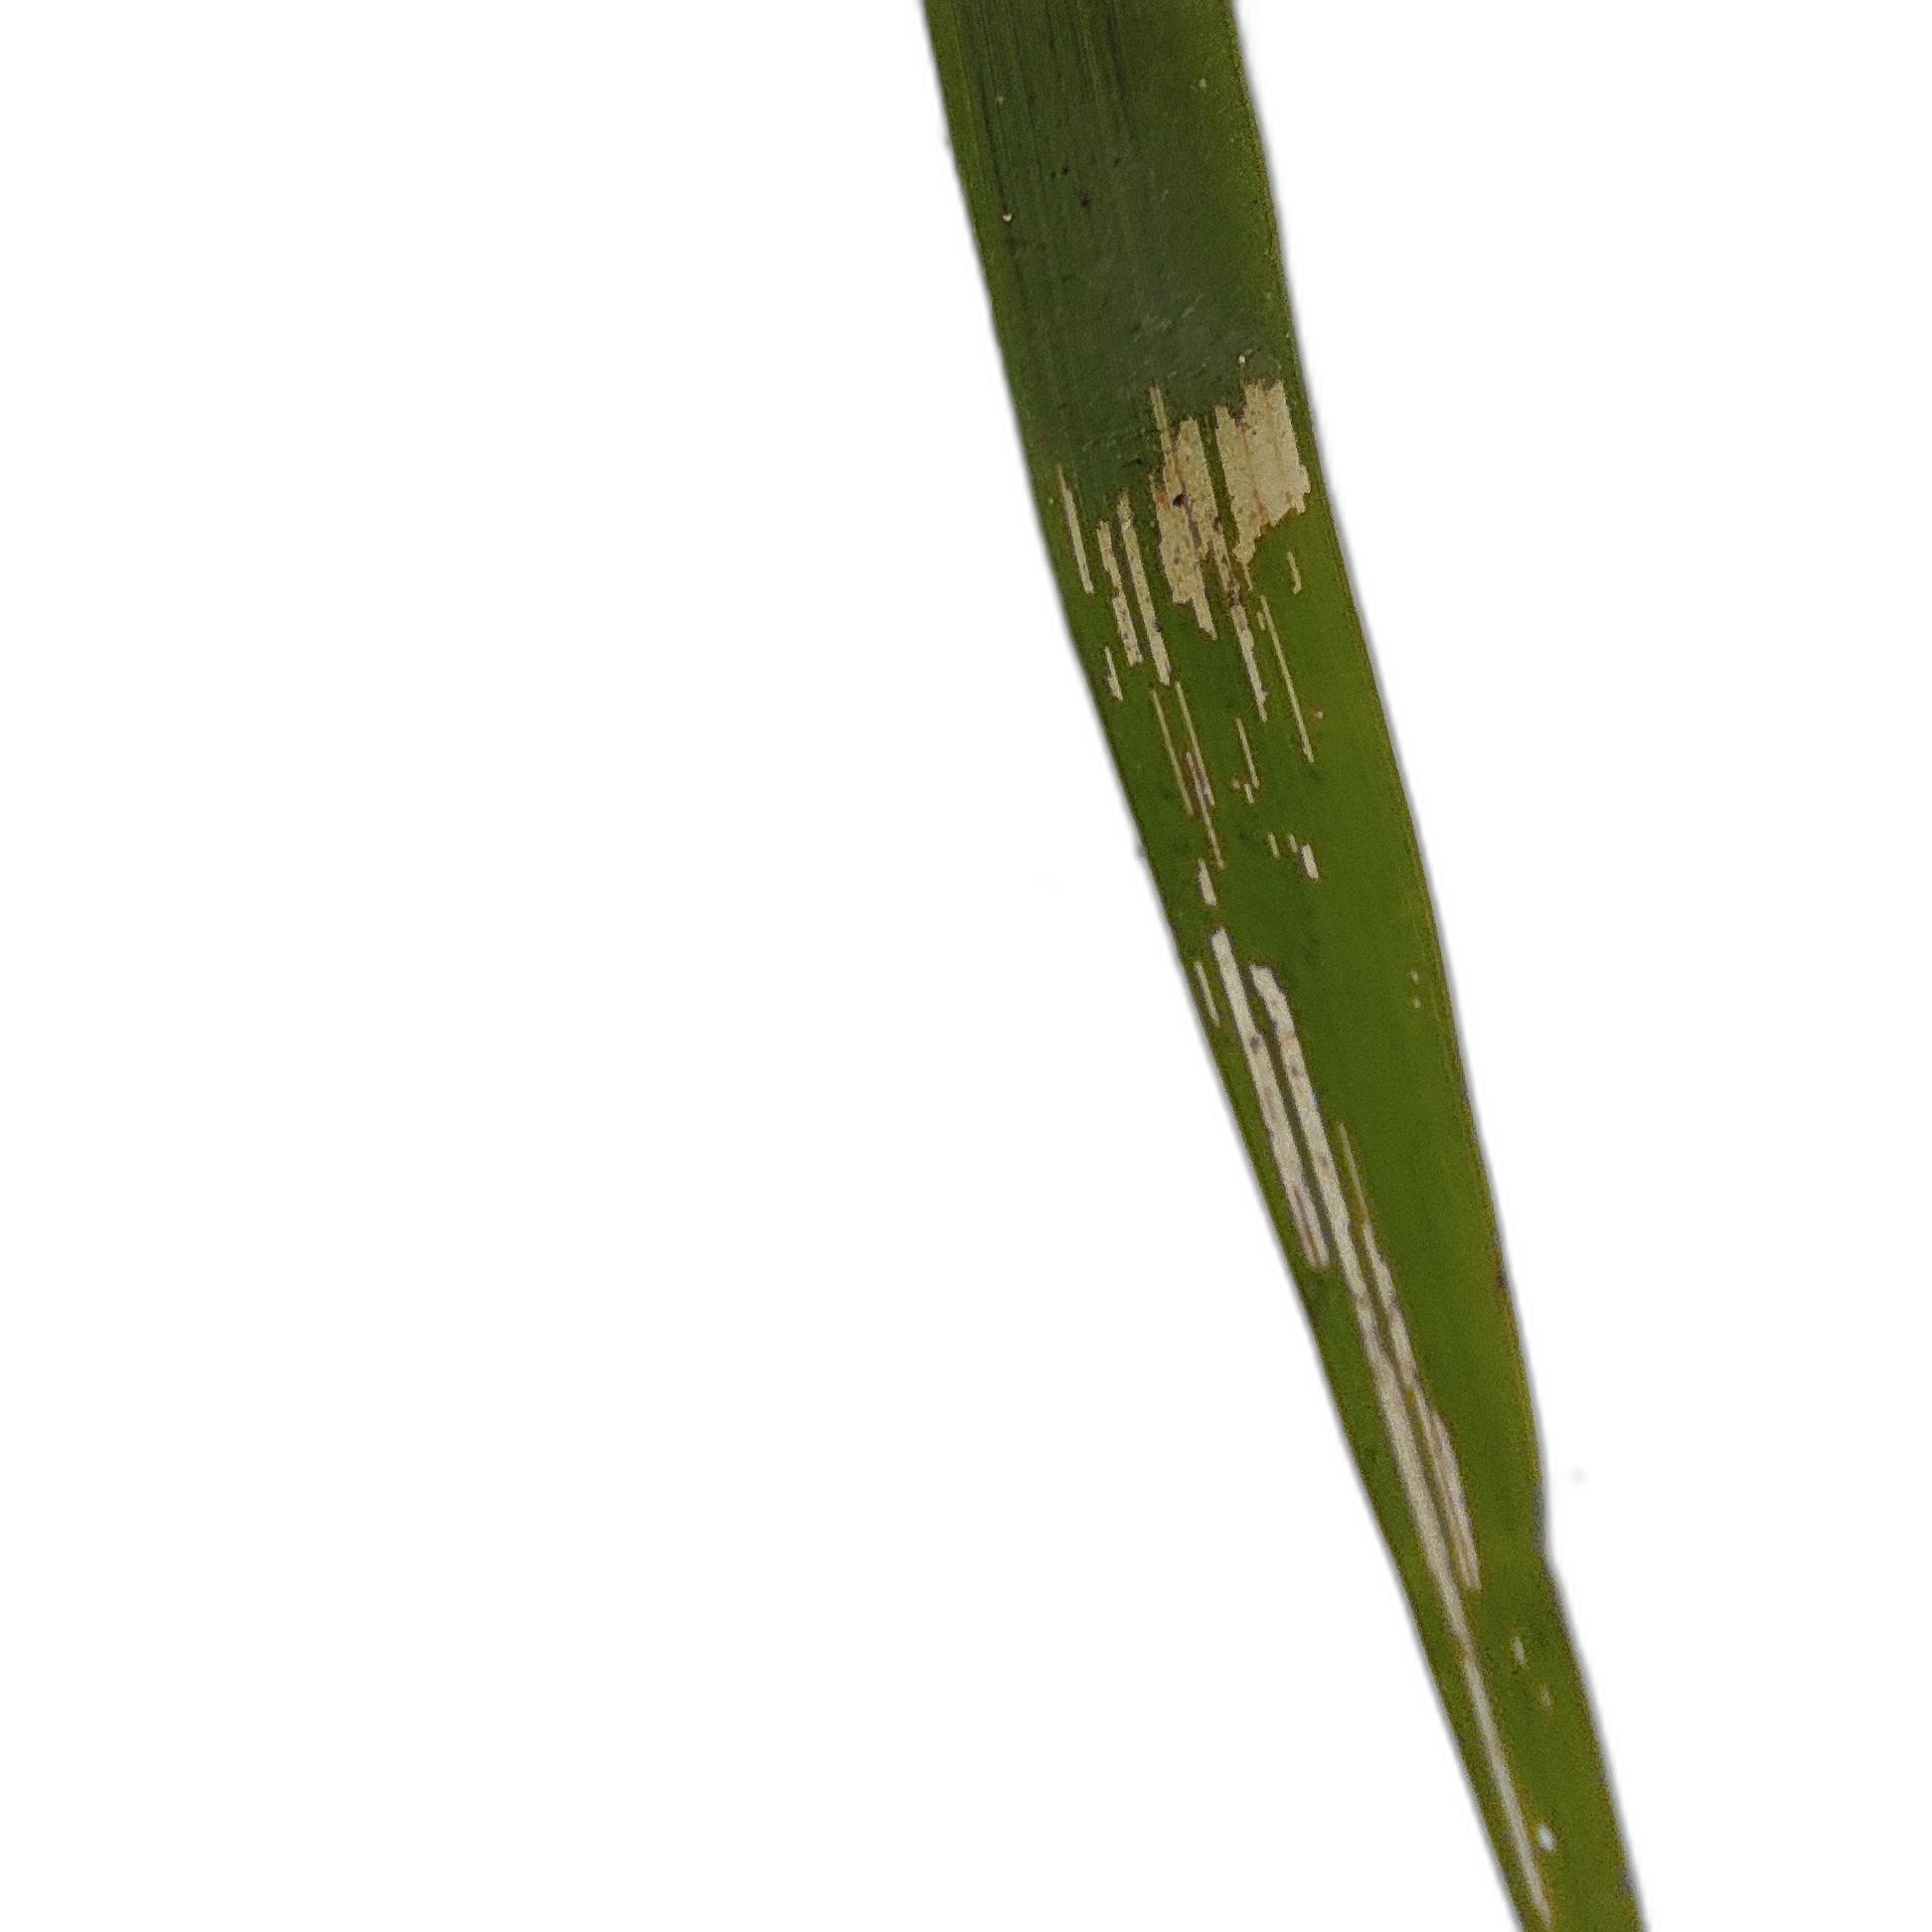
Label: Rice Leaffolder